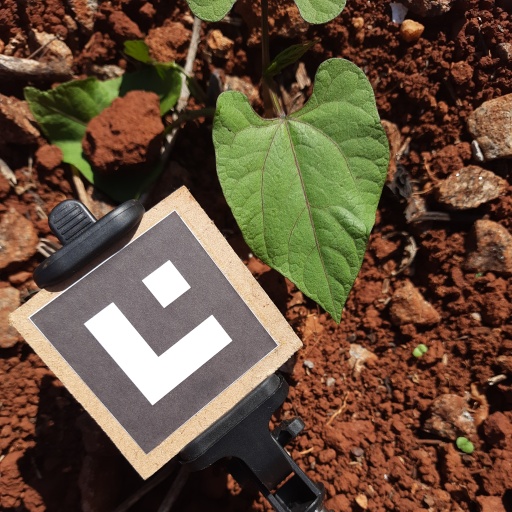
Observations: flat surface, no eating holes, under sunlight